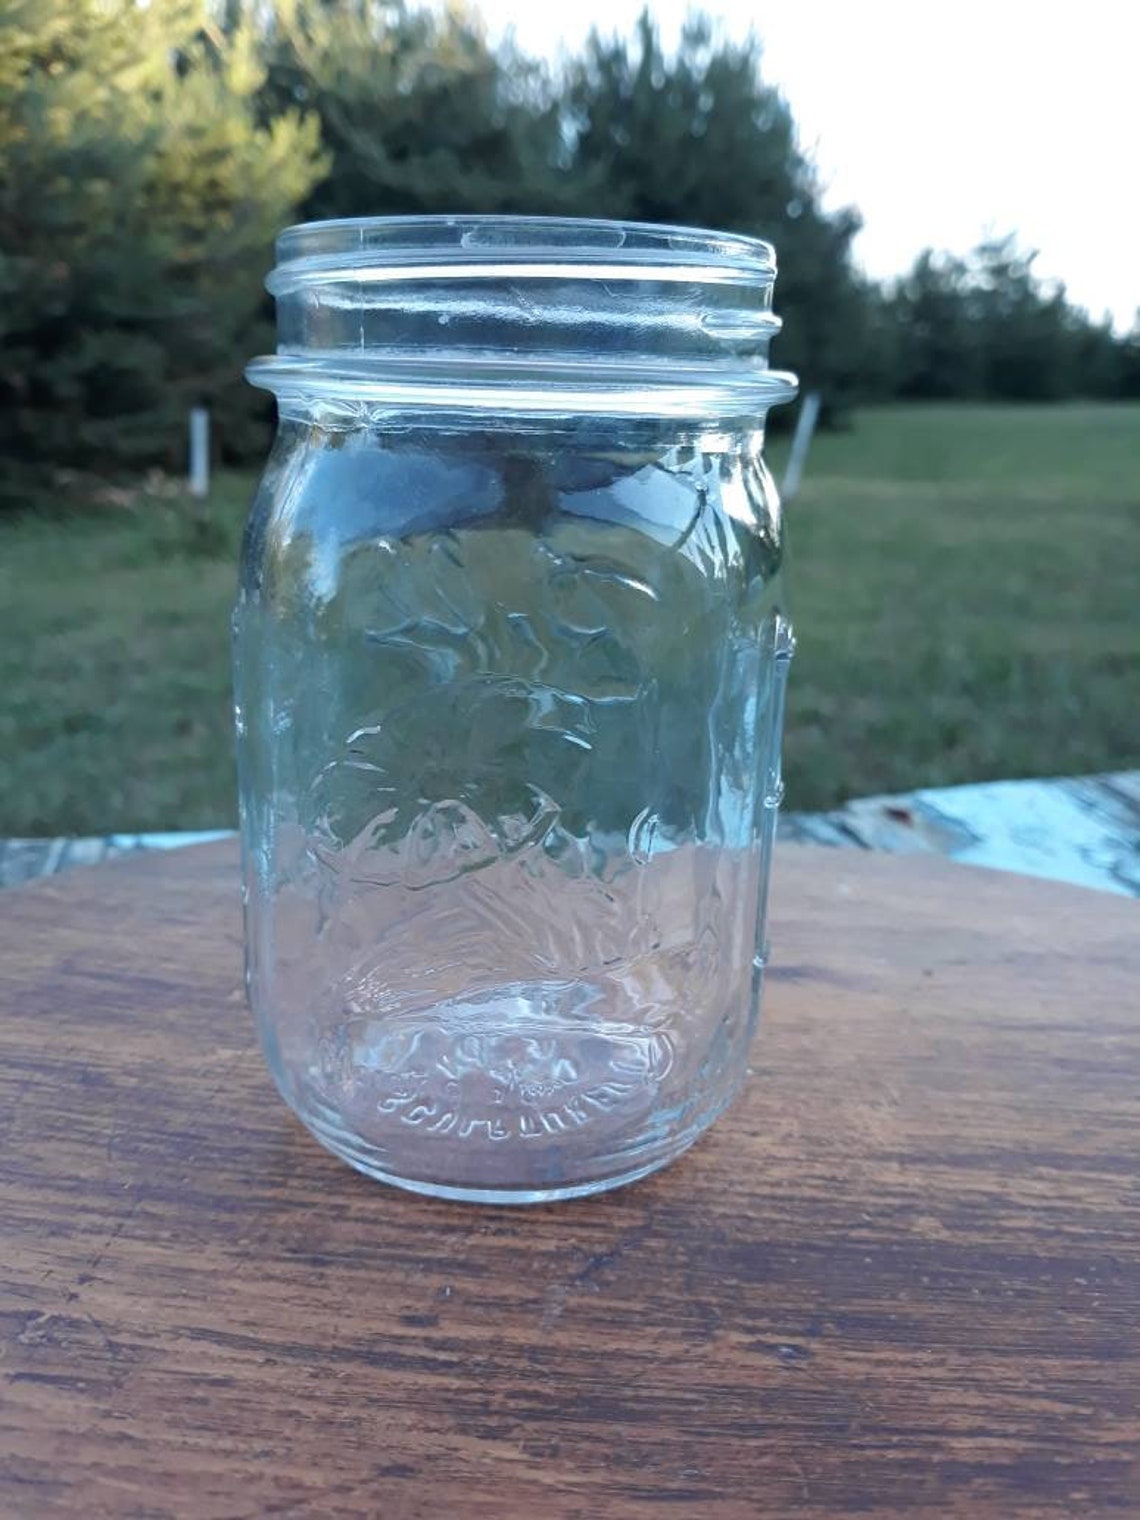
Label: glass